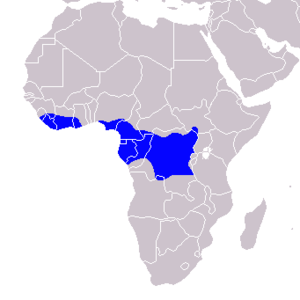
Le Calao de Hartlaub ou calao pygmée à bec noir, est une espèce africaine d'oiseaux appartenant à la famille des Bucerotidae.